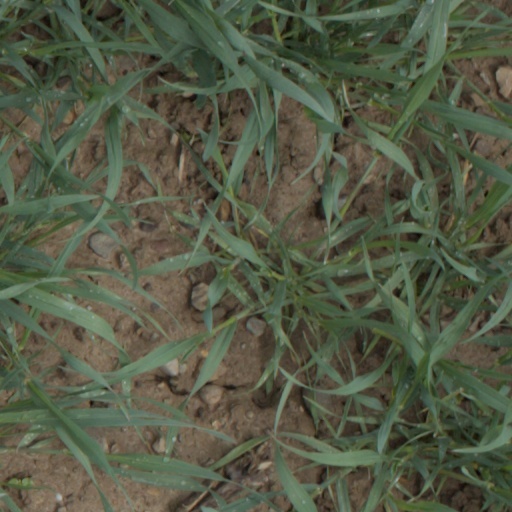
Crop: wheat